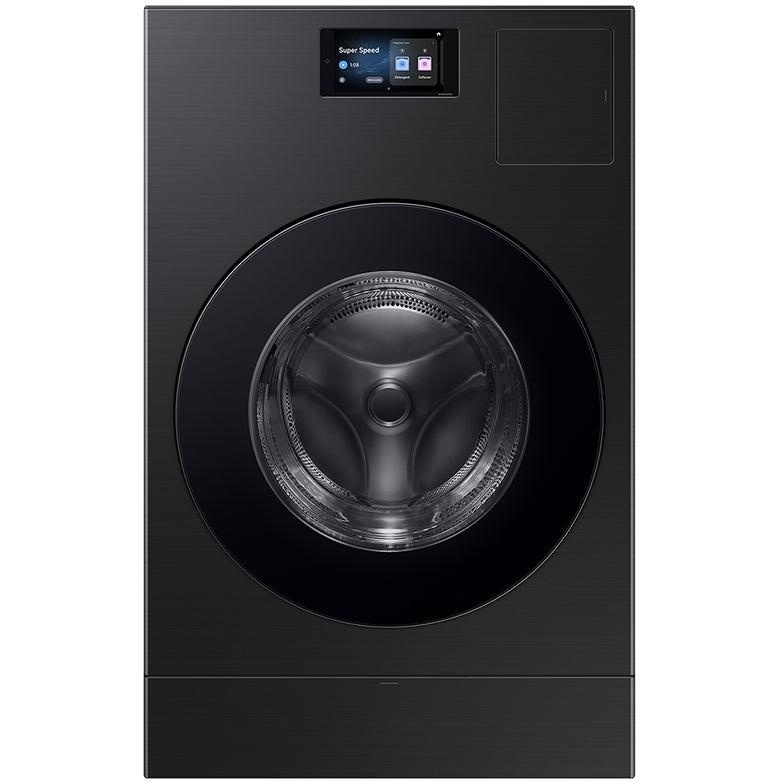
Samsung All-in-One Electric Laundry Center WD90F53AVBAC
Samsung F900 Series Bespoke AI Laundry Combo with 68 minutes Wash & Dry time. Save space and dry washed clothes without moving them! The All-in-one Vented Combo design seamlessly integrates a washer and dryer in one appliance, so it frees-up valuable space. And Vent Drying technology enhances drying effectiveness and speed.
Brand: Samsung
Category: Home & Garden > Household Appliances > Laundry Appliances > Laundry Combo Units > Washer-Dryer Combos